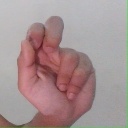
अक्षर: ढ